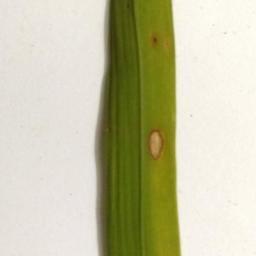
Label: Rice___Leaf_Blast